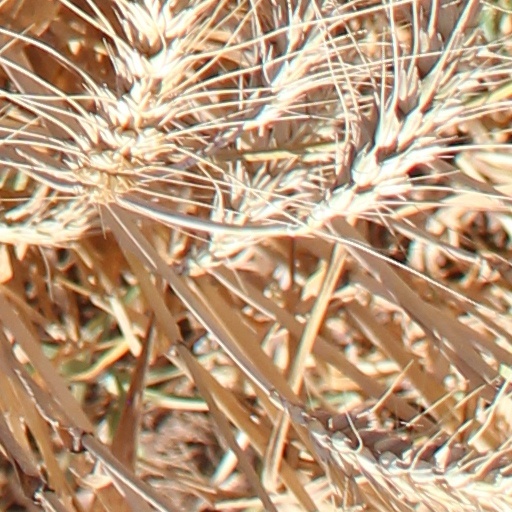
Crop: wheat